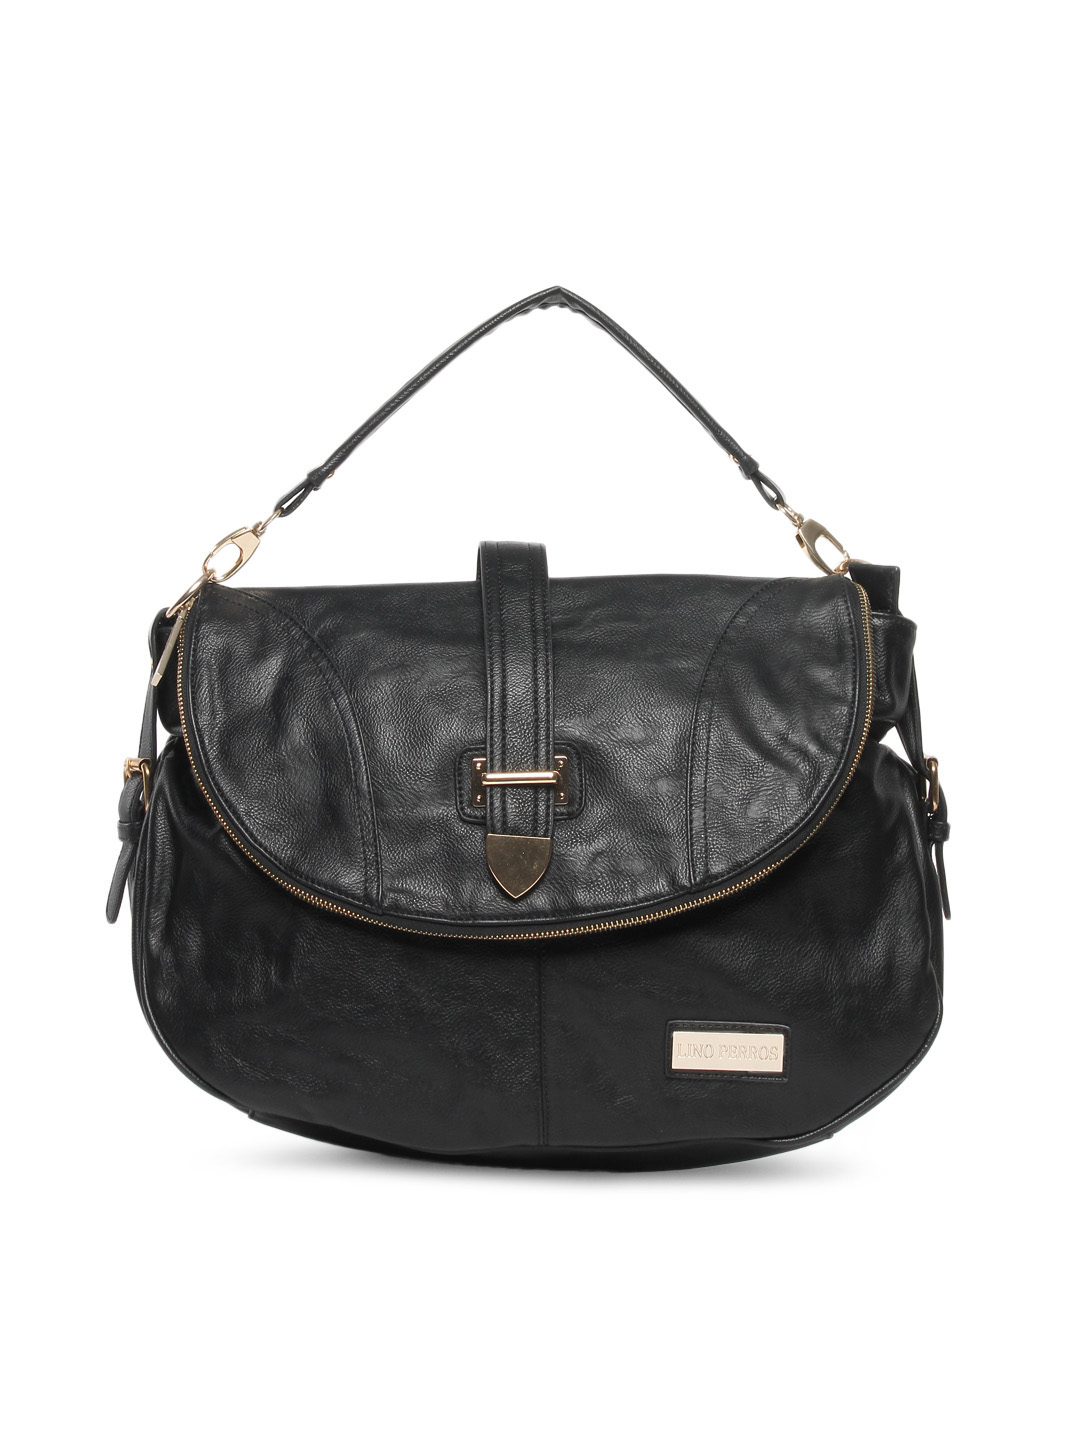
Lino Perros Women Black Handbag
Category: Accessories / Bags / Handbags
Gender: Women
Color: Black
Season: Summer 2012
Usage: Casual